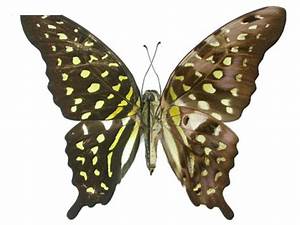
Label: farfalla